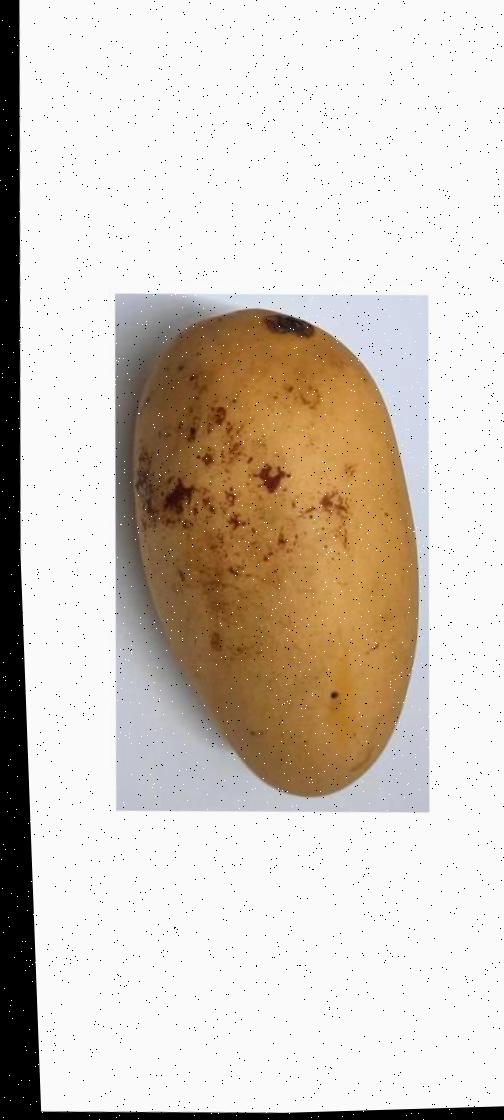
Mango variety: Katimon